Kinshasa

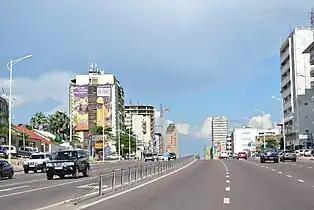
Road of Kinshasa City

Founded on 1 August 1881, as Léopold II's Station, Kinshasa has maintained a distinct administrative status over time, eventually becoming the administrative center for the Stanley Pool District, Haute-N'sele, and Panzi-Kasaï. A Royal Decree promulgated on 11 April 1914 instituted a territorial reform in the Belgian Congo, reaffirming Kinshasa's dual role as the colonial capital and the central administrative seat for the districts of Bas-Congo, Kwango, Kasaï, Sankuru, and Léopoldville. In 1941, Legislative Ordinance No. 293/AIMO of 25 June granted Kinshasa official city status and established an Urban Committee. Following Congolese independence, the colonial charter was replaced by the Fundamental Law of 19 May 1960, which designated Kinshasa as a neutral city and the political seat of national institutions. This legal evolution culminated in Ordinance No. 68/024 of 20 January 1968, which granted Kinshasa the same politico-administrative status comparable to that of the provinces, thus expanding its communal subdivisions from 11 to 24. The advent of the Third Republic, as codified in the 2006 Constitution, officially institutionalized Kinshasa as a fully-fledged province.